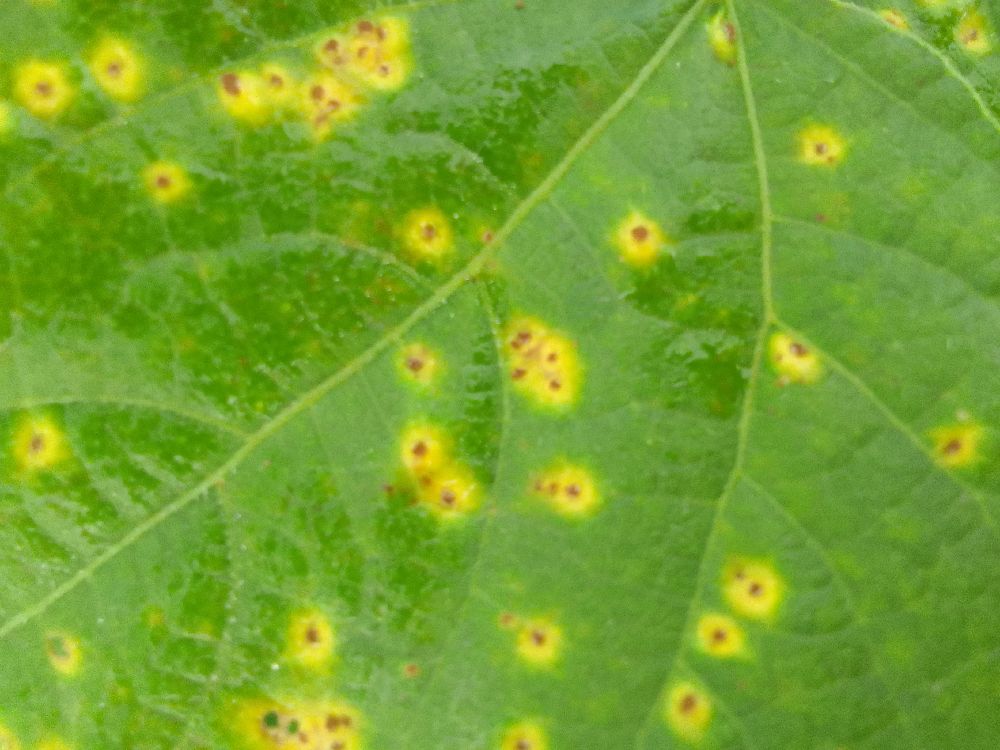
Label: rust